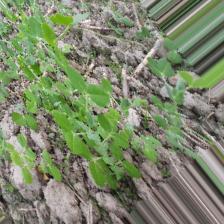
Label: Normal